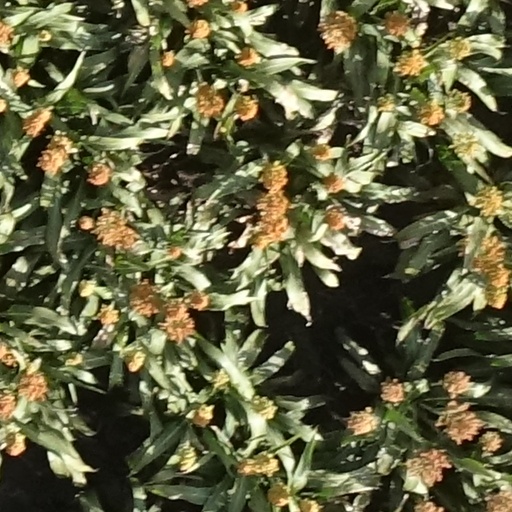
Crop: sorghum